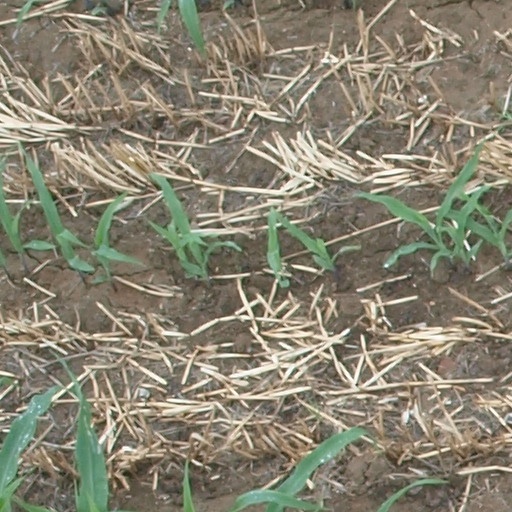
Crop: maize; corn